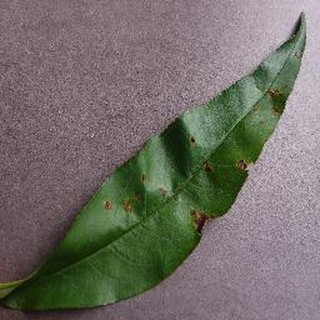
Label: peach_bacterial_spot